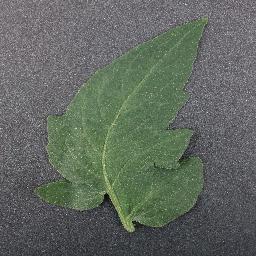
Label: Tomato___healthy